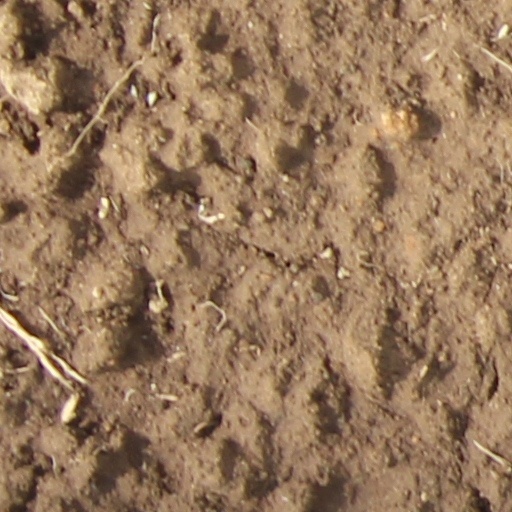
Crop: wheat